Trieste mia!

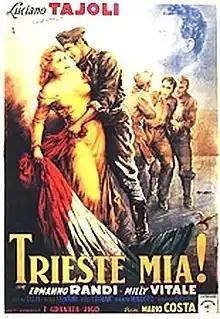

Trieste mia!, alternately titled Trieste del mio cuore, is a 1951 Italian war melodrama film directed by Mario Costa.